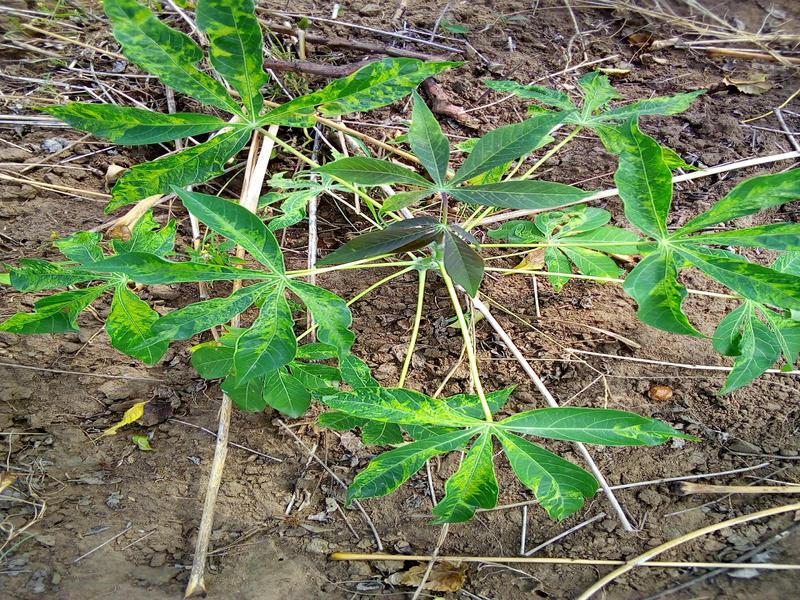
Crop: cassava
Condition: mosaic_disease